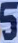
Number: 5